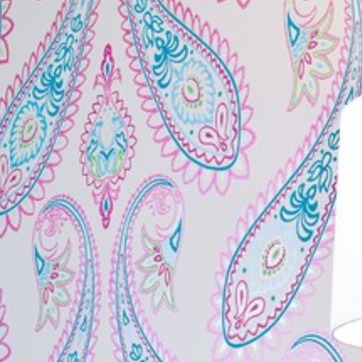
Material: wallpaper